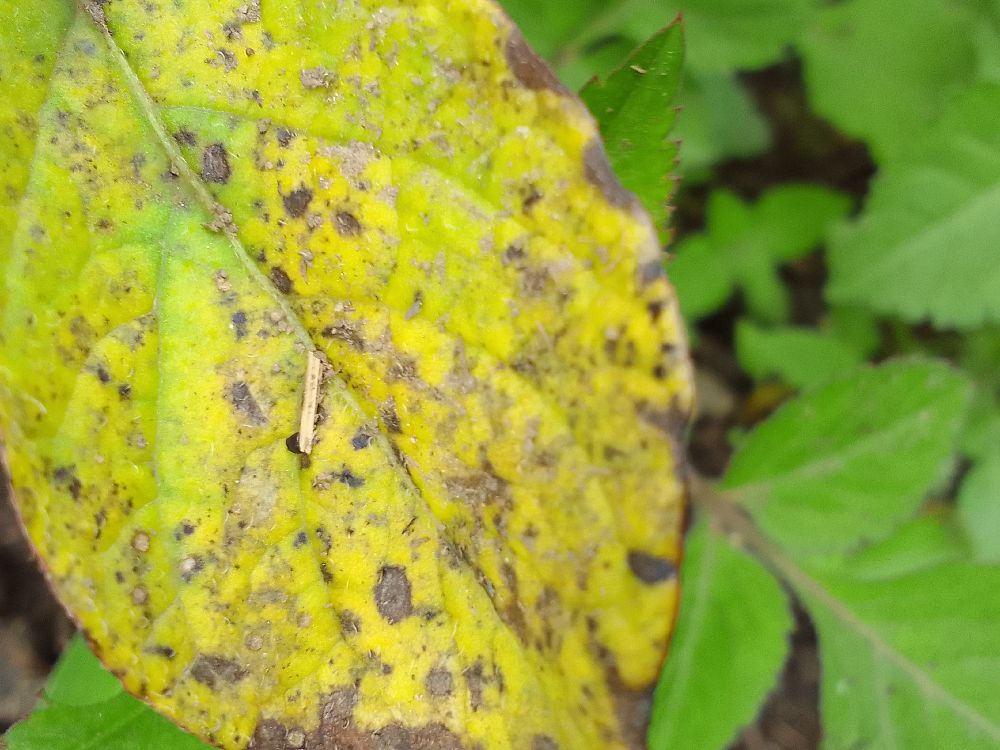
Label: Early blight